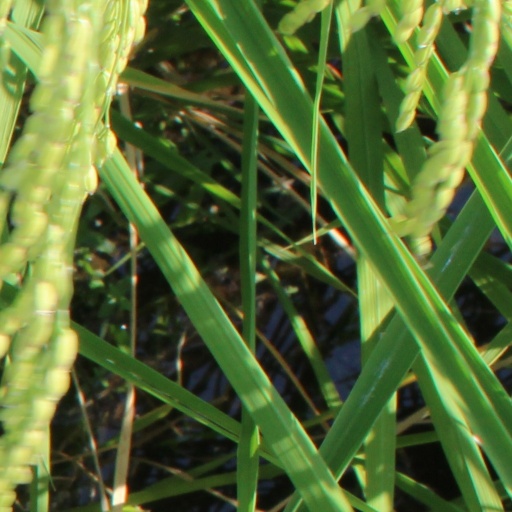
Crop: rice